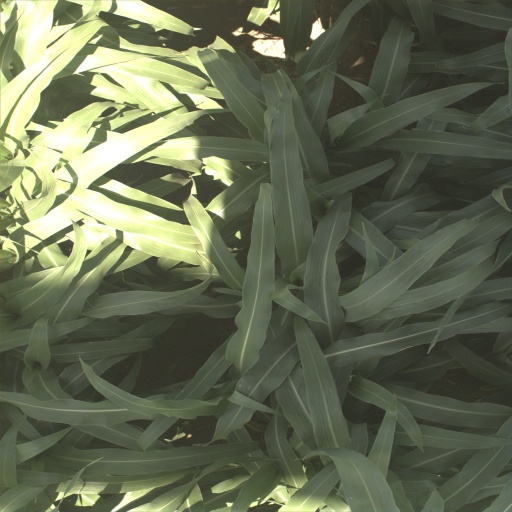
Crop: sorghum